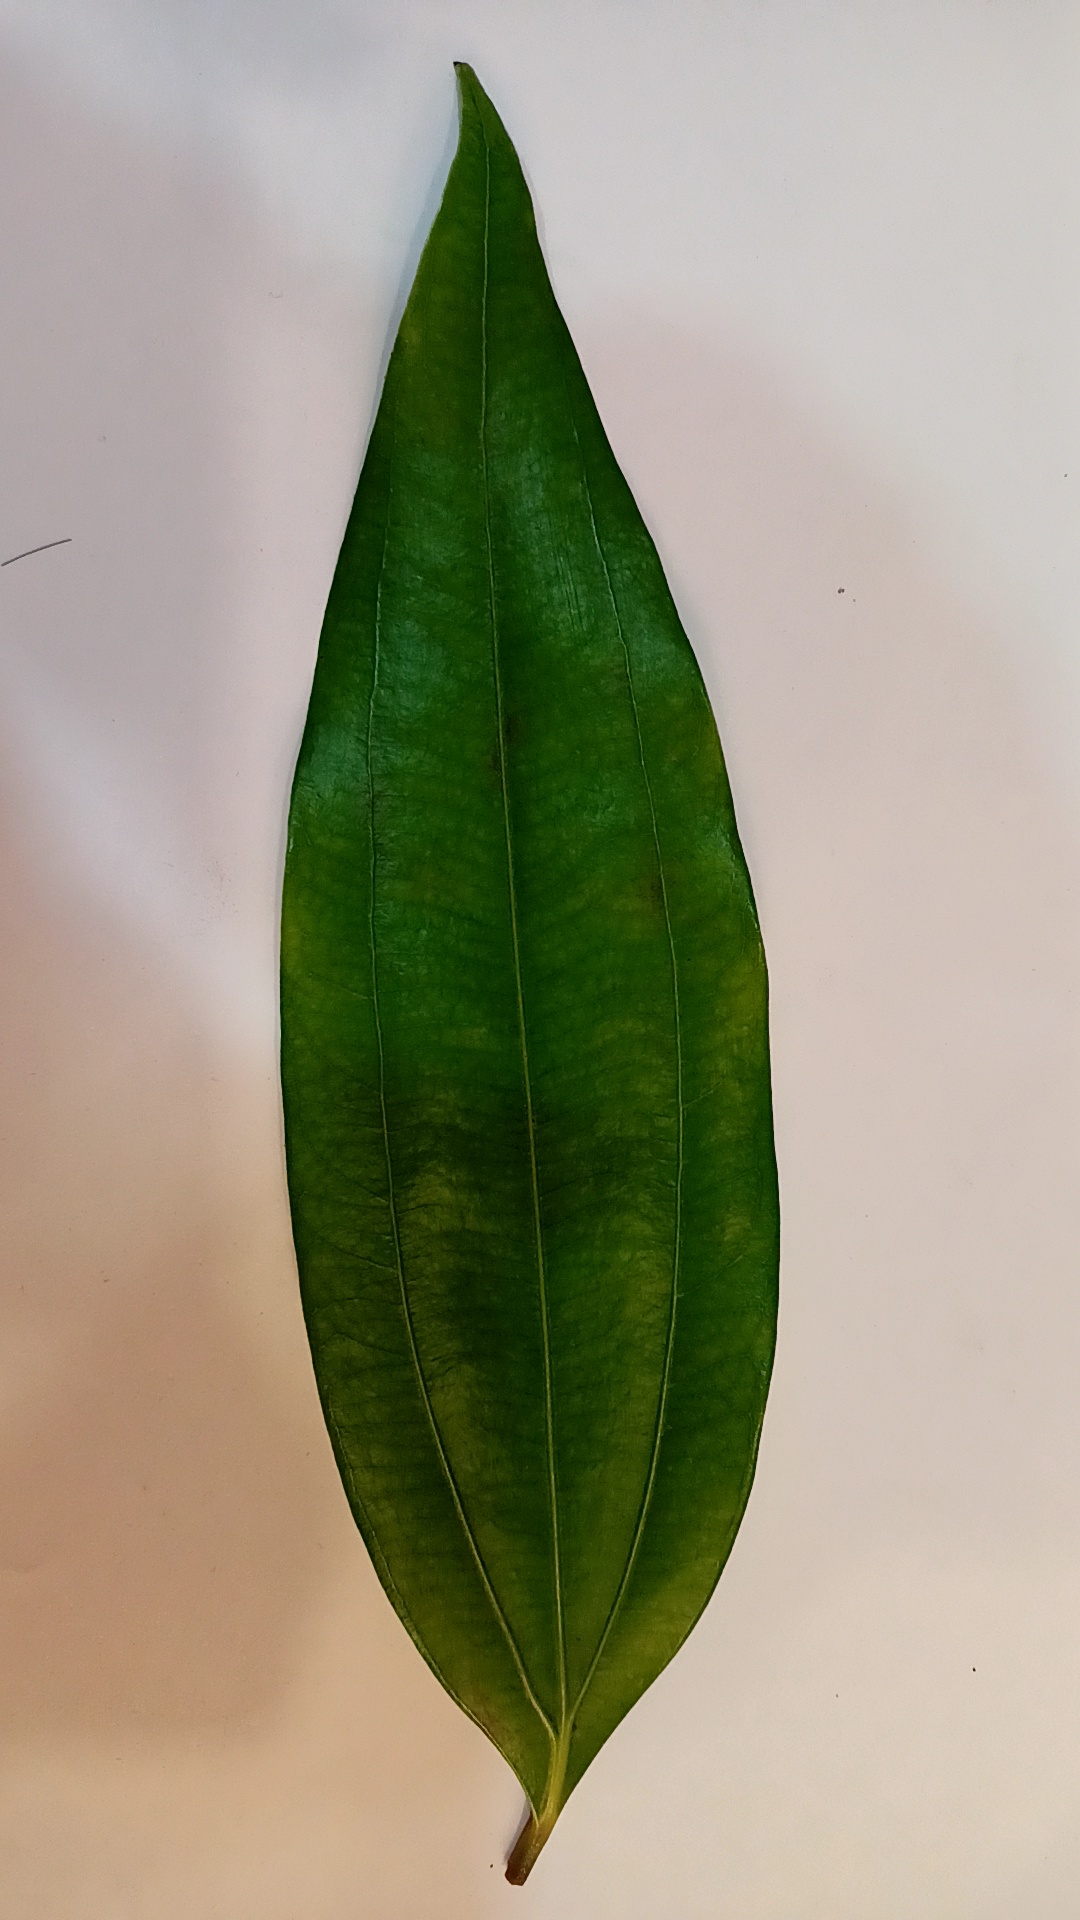
Label: Healthy